Tom Scott (saxophonist)

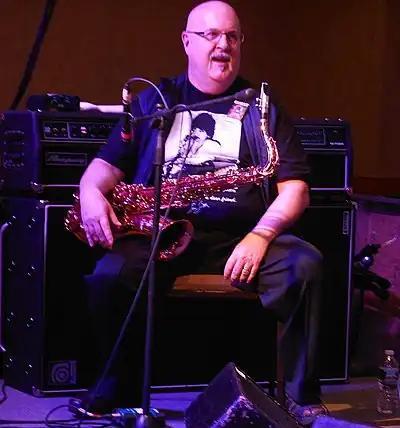
Scott at a Beatles convention in 2013

Thomas Wright Scott (born May 19, 1948) is an American saxophonist, composer, and arranger. He was a member of the Blues Brothers and led the jazz fusion group L.A. Express.